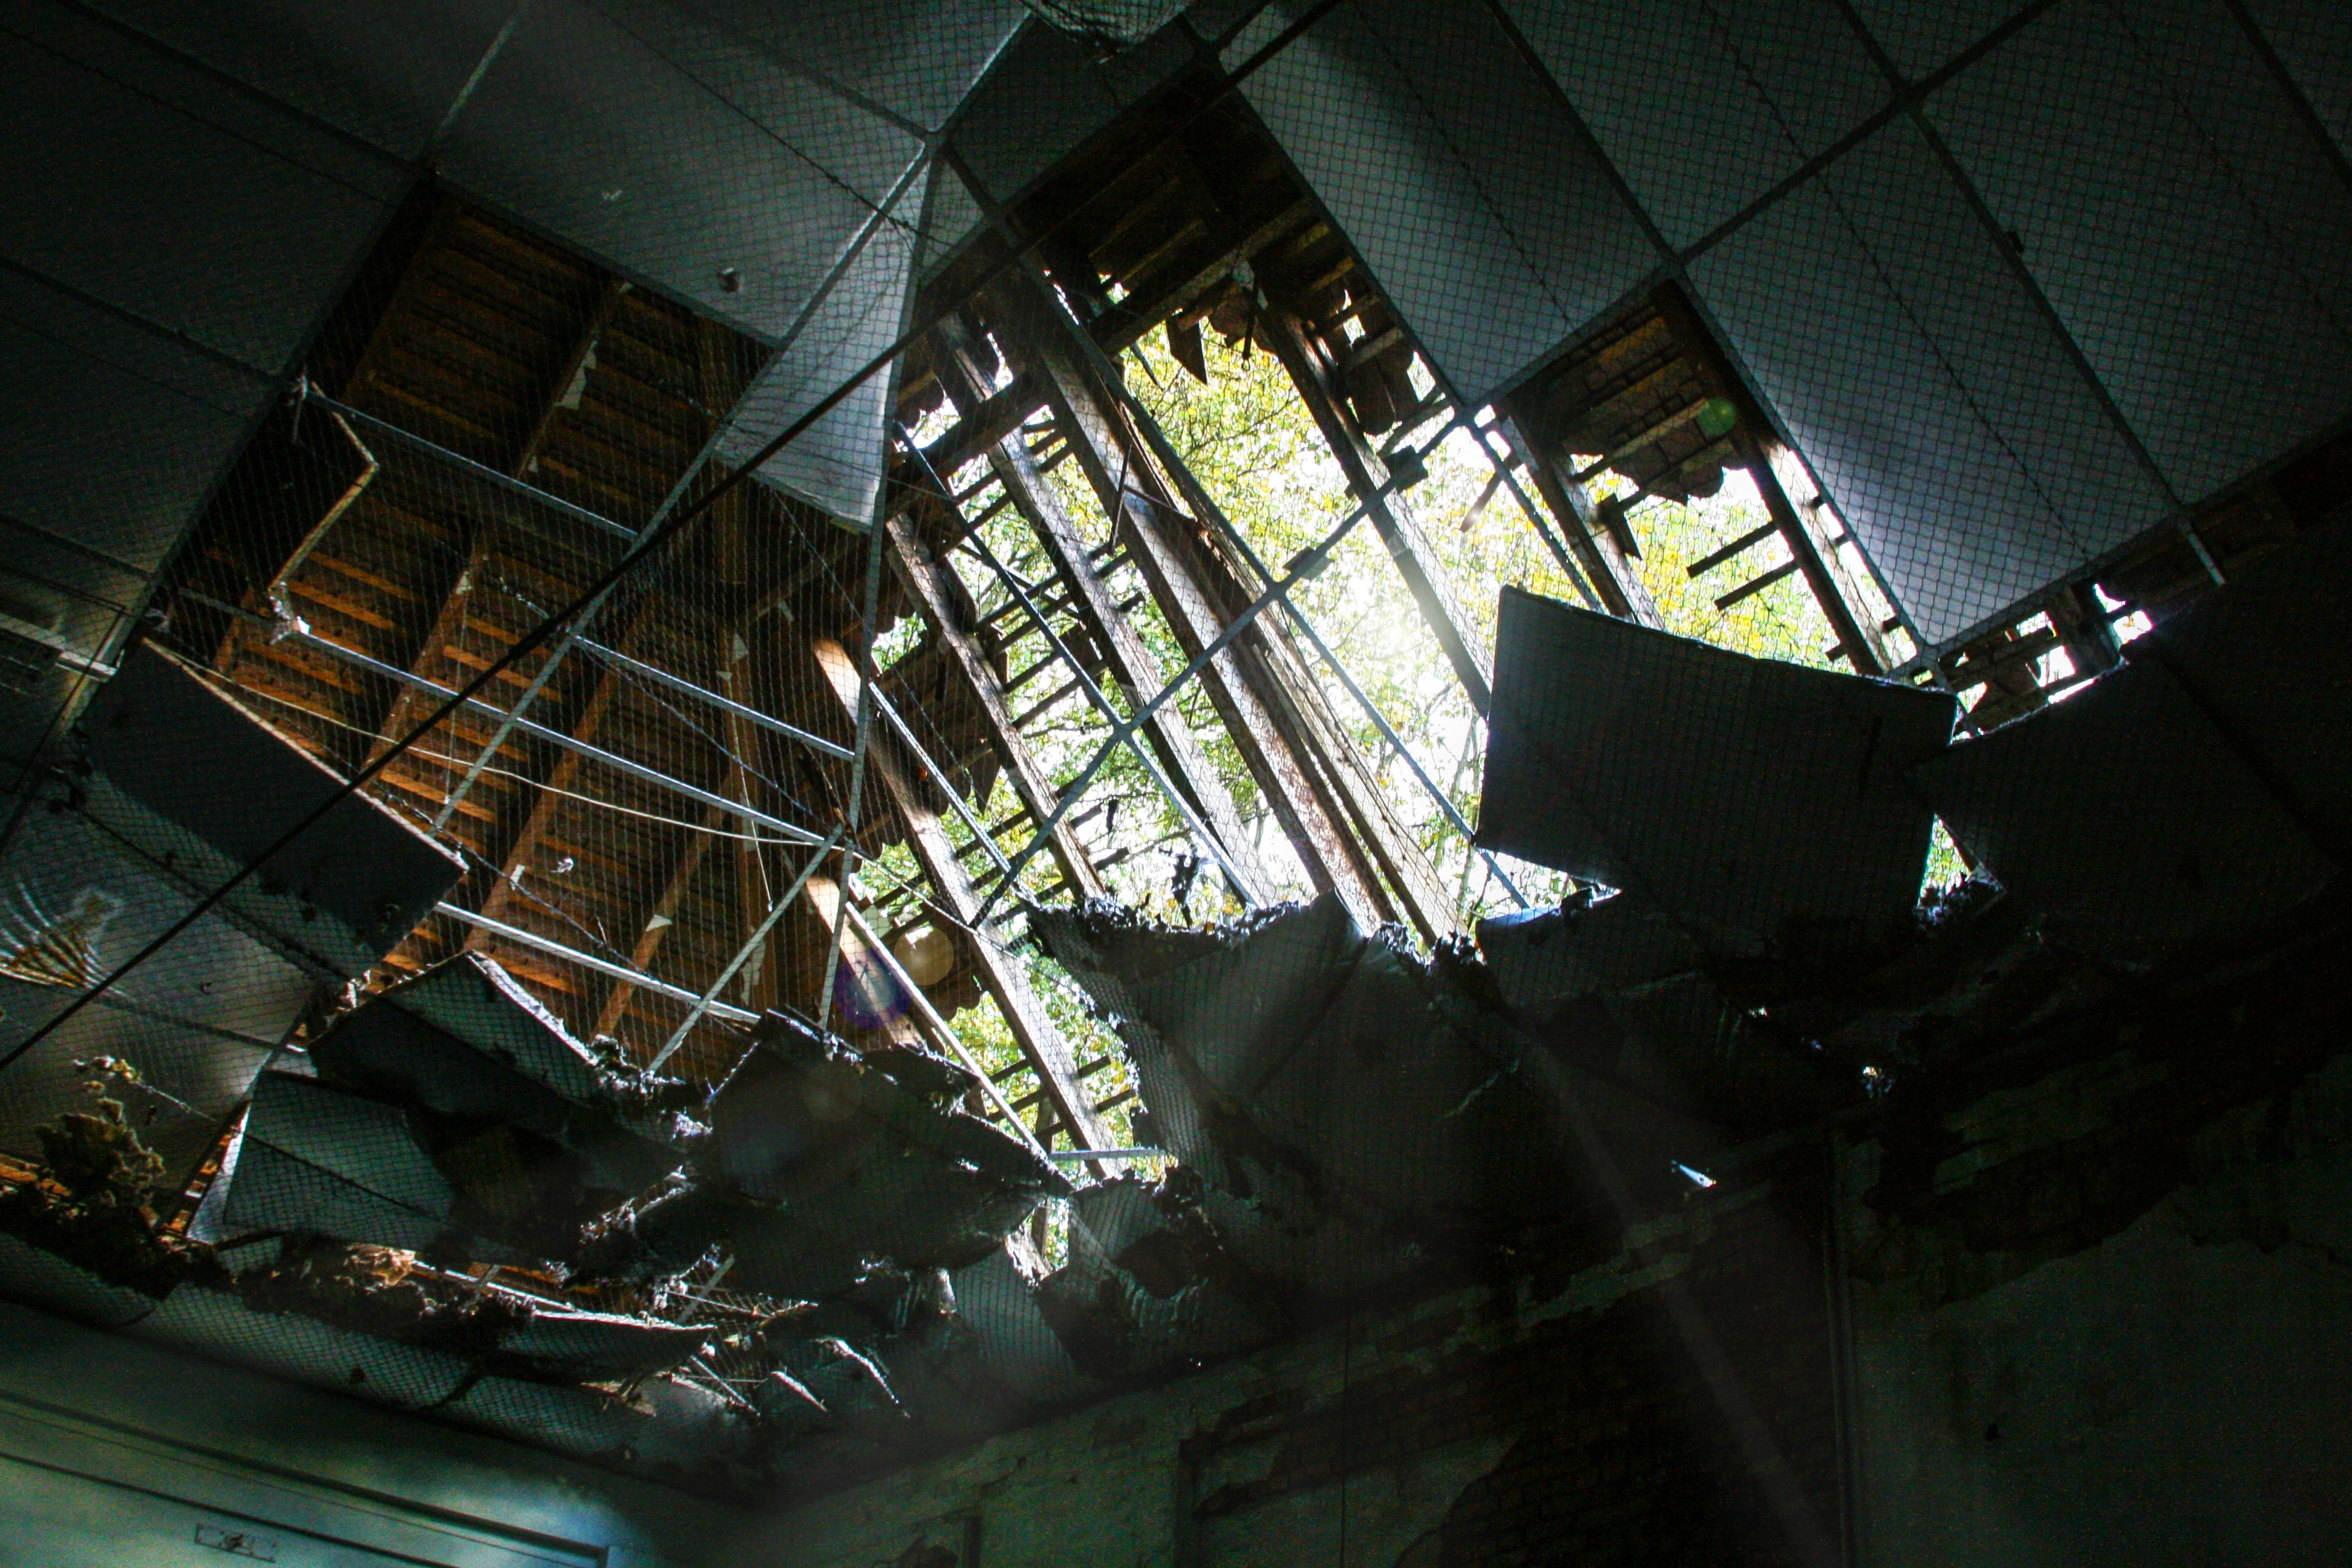
light, sunlight, roof, building, old, broken, factory, darkness, industry, decay, lighting, lost places, factory building, lapsed